Earthquake engineering

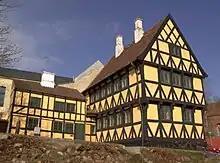
Anne Hvide's House, Denmark (1560)

Limestone is very common in architecture, especially in North America and Europe. Many landmarks across the world are made of limestone. Many medieval churches and castles in Europe are made of limestone and sandstone masonry. They are the long-lasting materials but their rather heavy weight is not beneficial for adequate seismic performance.